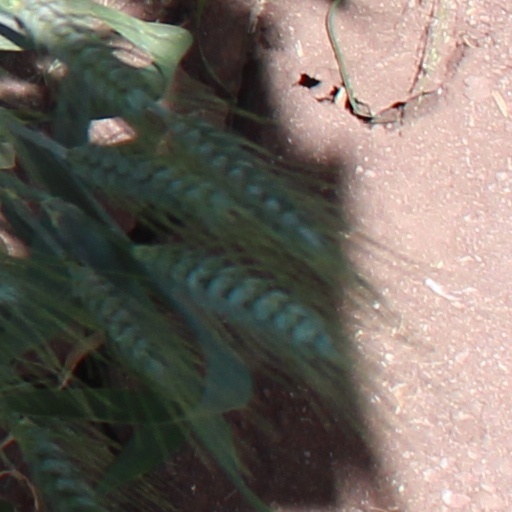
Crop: wheat